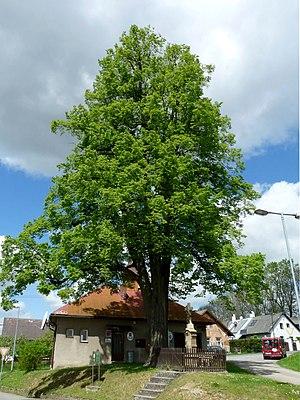
Modlíkov est une commune du district de Havlíčkův Brod, dans la région de Vysočina, en République tchèque. Sa population s'élevait à 161 habitants en 2019.